Dedham Branch

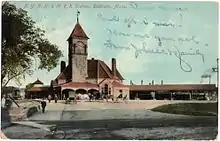
Dedham station, as shown on a 1910 postcard

The Boston and Providence Railroad (B&P) opened on June 4, 1834, from Boston to south of Readville, and from Readville to Canton (now Canton Junction) on September 12 of that year. Initially, there were no branches off the B&P main line, but, on February 5, 1835, the Dedham Branch opened from Readville to Dedham (the first railroad branch line in Massachusetts); the B&P had previously provided stagecoach shuttles along this route, starting July 28, 1834. For the first seven years of the Dedham Branch's existence, service along the branch frequently switched between Boston-Dedham through trains (also known as "Dedham Specials") and horse-drawn cars cut out of Providence trains at Readville; from June 1842 onward, however, Boston-Dedham through trains were a permanent fixture of the B&P system. These trains were the first B&P trains reliably scheduled to depart Boston after 5:00 P.M., and, thus, the first B&P commuter rail service usable by those on a 9-to-5 schedule.